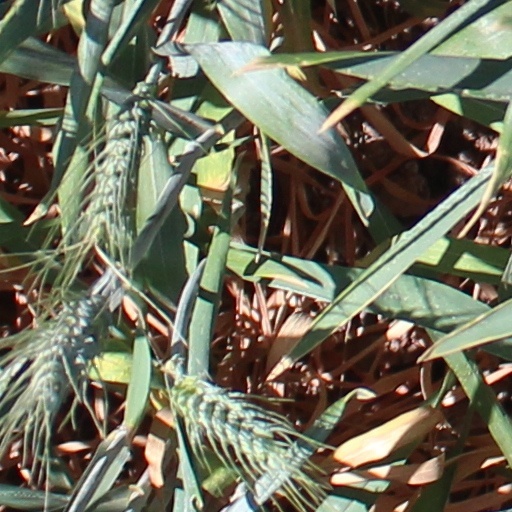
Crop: wheat